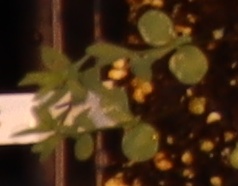
Label: Flax